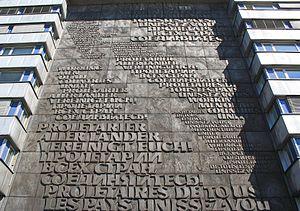
« Prolétaires de tous les pays, unissez-vous ! », également traduit « Prolétaires de tous pays, unissez-vous ! », est un des slogans politiques les plus connus du communisme. Il est tiré de la conclusion du Manifeste du Parti communiste, publié en 1848 par Karl Marx et Friedrich Engels, et figure dans l'épitaphe inscrite sur la tombe de Marx.